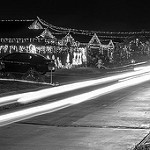
Label: B & W